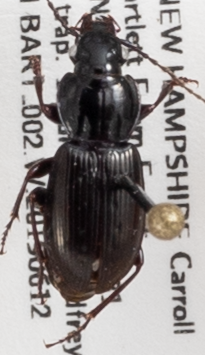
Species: Pterostichus pensylvanicus
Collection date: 2019-06-12
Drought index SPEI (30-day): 0.534
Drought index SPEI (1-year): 1.28
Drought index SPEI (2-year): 1.01